Question: Please indicate a possible affordance area of drink_with_cup that can be used for drinking
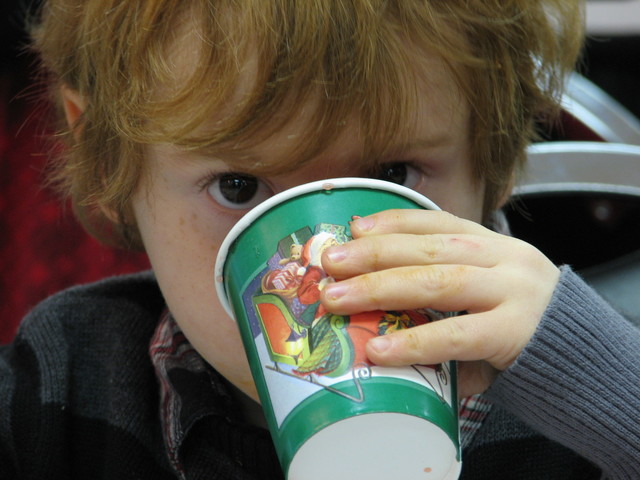
Answer: [217.5, 180, 460.5, 477]